Tiara Air

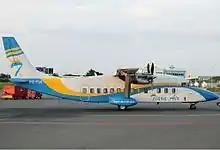
A Tiara Air Short 360 at Aruba Airport in its Old Colors (2011).

In 2010, Tiara Air was the official airline for the Aruba International Film Festival. Because of this, an official billboard-like sticker was added on the fuselage of one of the airline's Shorts 360 (P4-TIB). The aircraft carried this special livery between Spring 2010 and Summer 2010. The following years, a poster-size sticker was added near the main exit door of both aircraft as promotion for the festival.